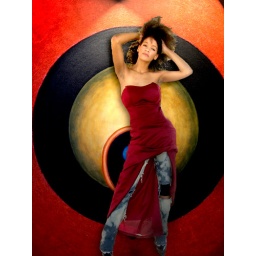
Lady in red dress